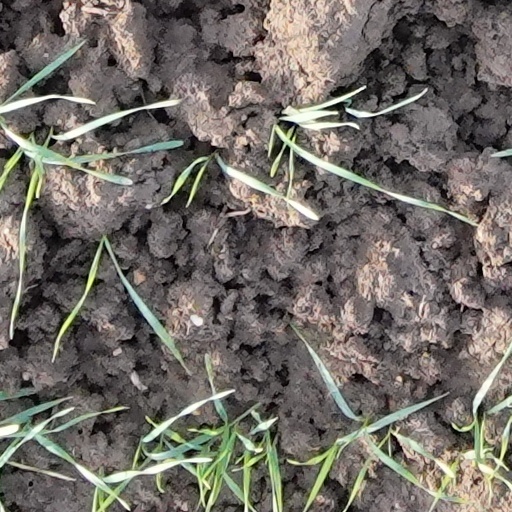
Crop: wheat